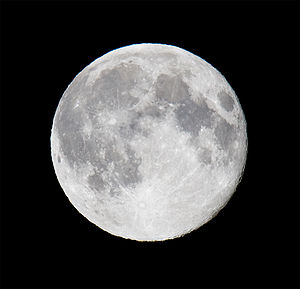
Bil og Hjuke
Billede af månen uden grafisk manipulering.
Bil og Hjuke var i nordisk mytologi et søskendepar, der blev taget af Måne, da de sammen var på vej hjem fra brønden Byrgir med vand. Vandet bar de mellem sig i et kar med navnet Sæg hængende i snor på en stang kaldet Simul. I Gylfaginning, hvor Bil og Hjuke nævnes, oplyses udover ovenstående også, at deres far hed Vidfinn.